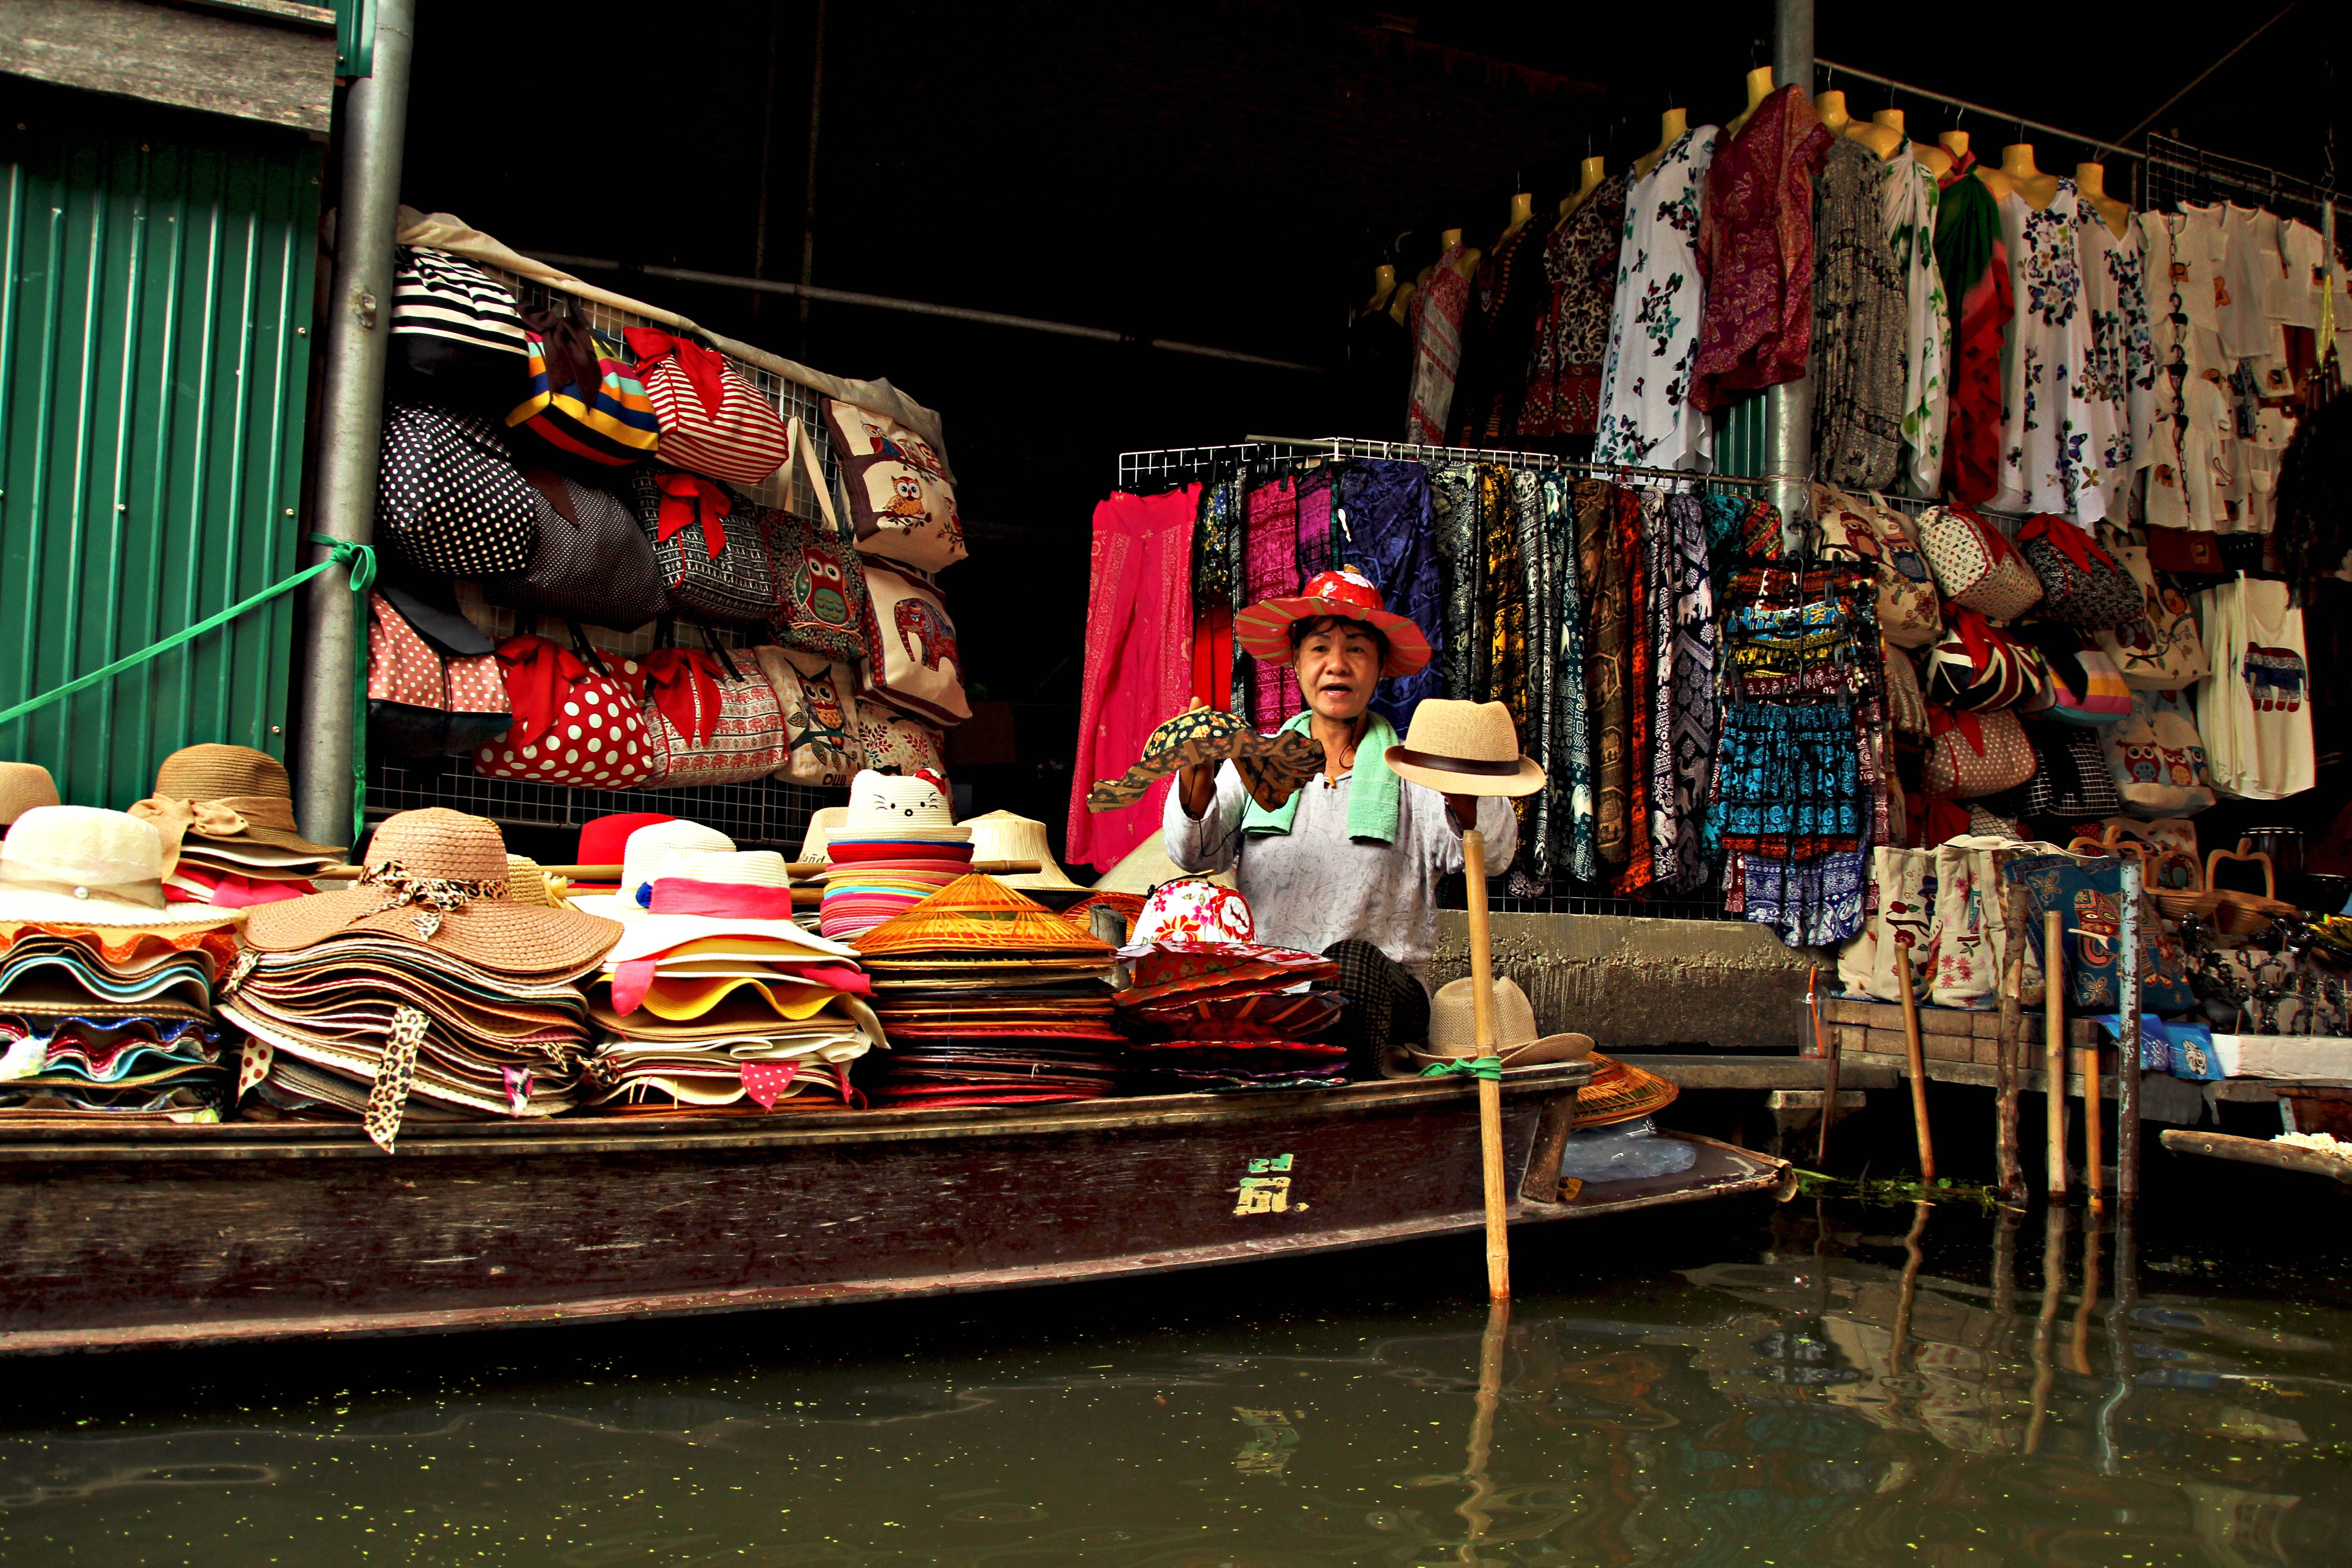
work, working, people, street, fruit, city, river, food, vendor, color, market, business, fish, thailand, public space, flowers, worker, lights, women, stall, civilization, culture, historical, sale, buy, fair, sell, sardines, hats, indigenous, traditional clothes, street vendor, purchase, fish shop, exotica, saleswoman, artifacts, elderly woman, human settlement, selling flowers